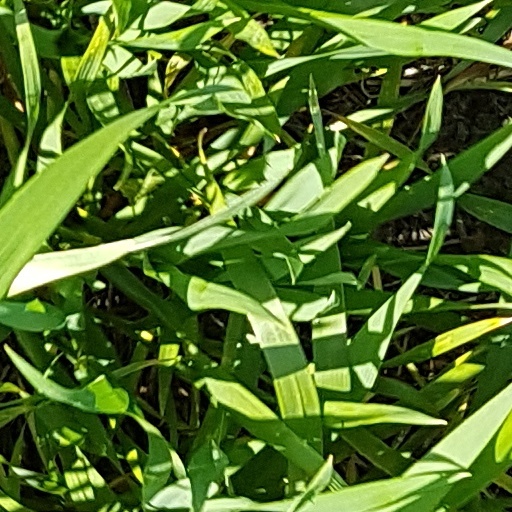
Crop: wheat